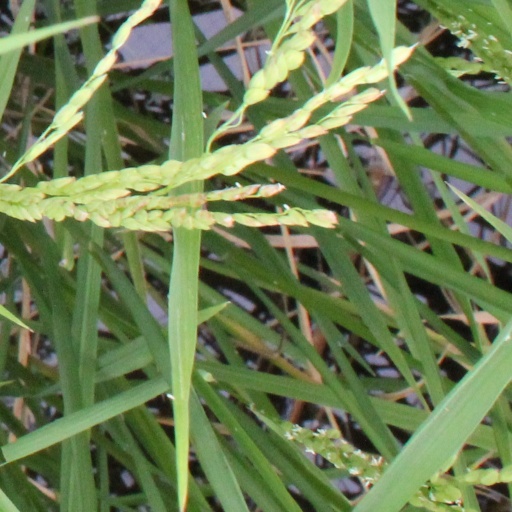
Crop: rice